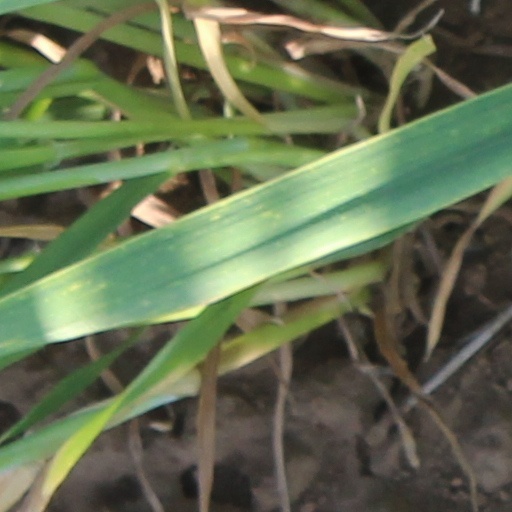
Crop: wheat